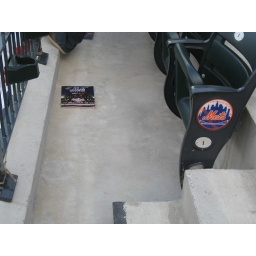
This program was found on the floor in front of Promenade Box 413, row 1, seat 3.